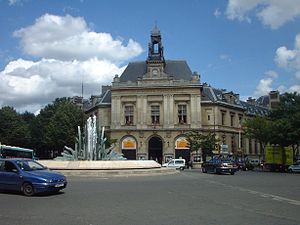
Gambetta (metrostation)
Pladsen Gambetta overfor stationen.
Gambetta er en station i Paris metro som åbnede 1905. Stationen er opkaldt efter Place Gambetta som selv er opkaldt efter Léon Gambetta. To linjer trafikerer stationen, linje 3 samt den korte linje 3bis. I 1969 blev stationen Martin Nadaud, som lå 232 meter vest for Gambetta, lukket og dele af stationen blev integreret med Gambetta. 1971 fik linjen til Porte des Lilas et nyt navn, 3bis, og blev adskilt fra den tidligere linje 3. Samme år blev linje 3 forlænget til nye endestation Gallieni.